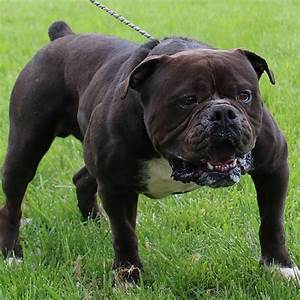
Label: cane